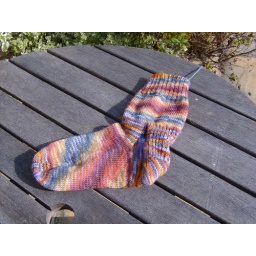
Simply splendid sock in cherry tree hill merino superwash